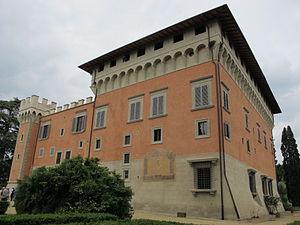
La Villa Salviati, ou villa del Ponte alla Badia est une villa, située à Florence.